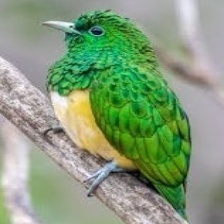
Species: AFRICAN EMERALD CUCKOO
Scientific name: CHRYSOCOCCYX CUPREUS